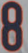
Number: 8